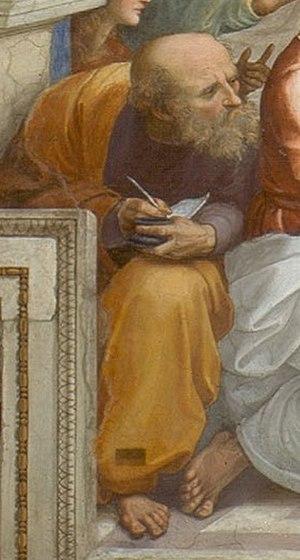
Anaximandre, détail de L'École d'Athènes de Raphaël, 1510-1511, Vatican (Rome). Español: Anaximandro, detalle de ""La escuela de Atenas"" de Rafael Sanzio, 1510-1511, Vaticano, Roma."
Dans l'œuvre du philosophe Martin Heidegger, le terme d'herméneutique apparaît dès les premières pages de Être et temps.
Martin Heidegger étudie les Présocratiques pour eux-mêmes, et pas seulement comme de simples étapes préparatoires conduisant à la question métaphysique, autrement dit comme prédécesseurs de ceux qui leur ont succédé à savoir Platon et Aristote. Il croit retrouver chez eux, une première expérience de la pensée de l'être, notamment avec la notion de phusis, qu'il voit comme un écho anticipé de ses propres intuitions.
La Parole d'Anaximandre est un commentaire de 60 pages rédigé vers 1946 par Martin Heidegger, et portant sur un unique et court fragment attribué à un penseur, dit présocratique, de la Grèce archaïque, Anaximandre de Milet. Ce commentaire a été publié en 1950, sous forme d'une section autonome dans Chemins qui ne mènent nulle part.
Anaximandre de Milet est un philosophe et savant grec présocratique. On suppose qu'il succéda à Thalès comme maître de l'école milésienne, et il aurait eu Xénophane, Pythagore et Anaximène parmi ses élèves.